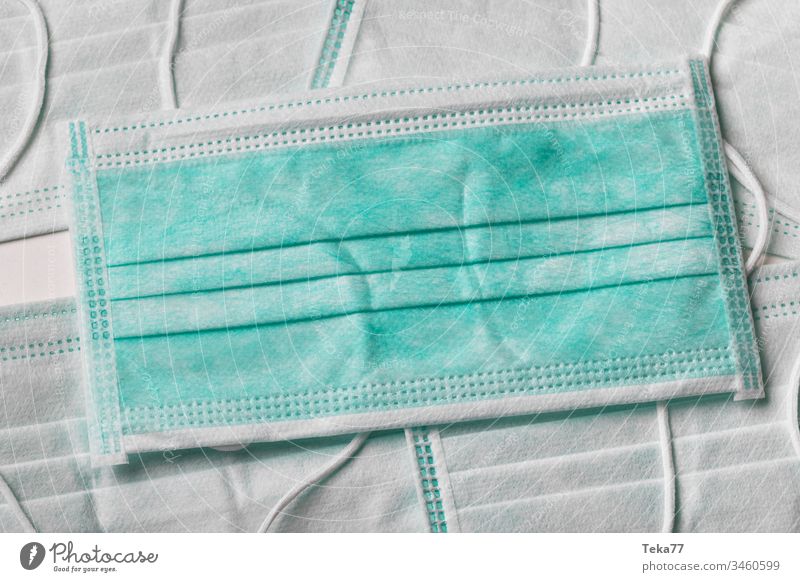
Label: trash